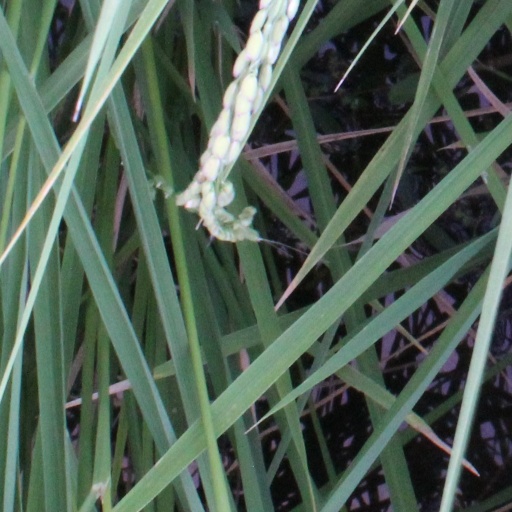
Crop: rice